Chumash Indian Museum

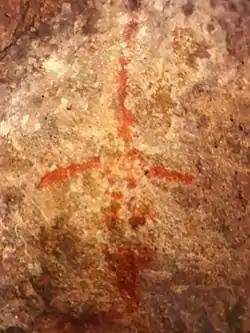
12-inch long swordfish pictograph in Oakbrook Regional Park.

The cave paintings are found in two nearby rock shelters. The two shelters comprise a few panels, each of which contains one or more red motifs. Notable paintings include that of a broadbill swordfish, which until recently, was a common species in local waters. The swordfish was one of the few fish species associated with the shaman. The pictographs most likely represent a Swordfish Shaman's spirit helper. Swordfish shamanism was truly practiced at the cave for thousands of years. The pictographs are between 4000 and 6000 years old, and can be viewed on docent-led tours.